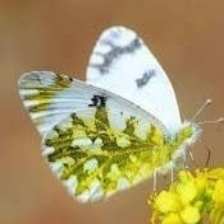
Species: EASTERN DAPPLE WHITE
Butterfly family (ImageNet category): cabbage_butterfly